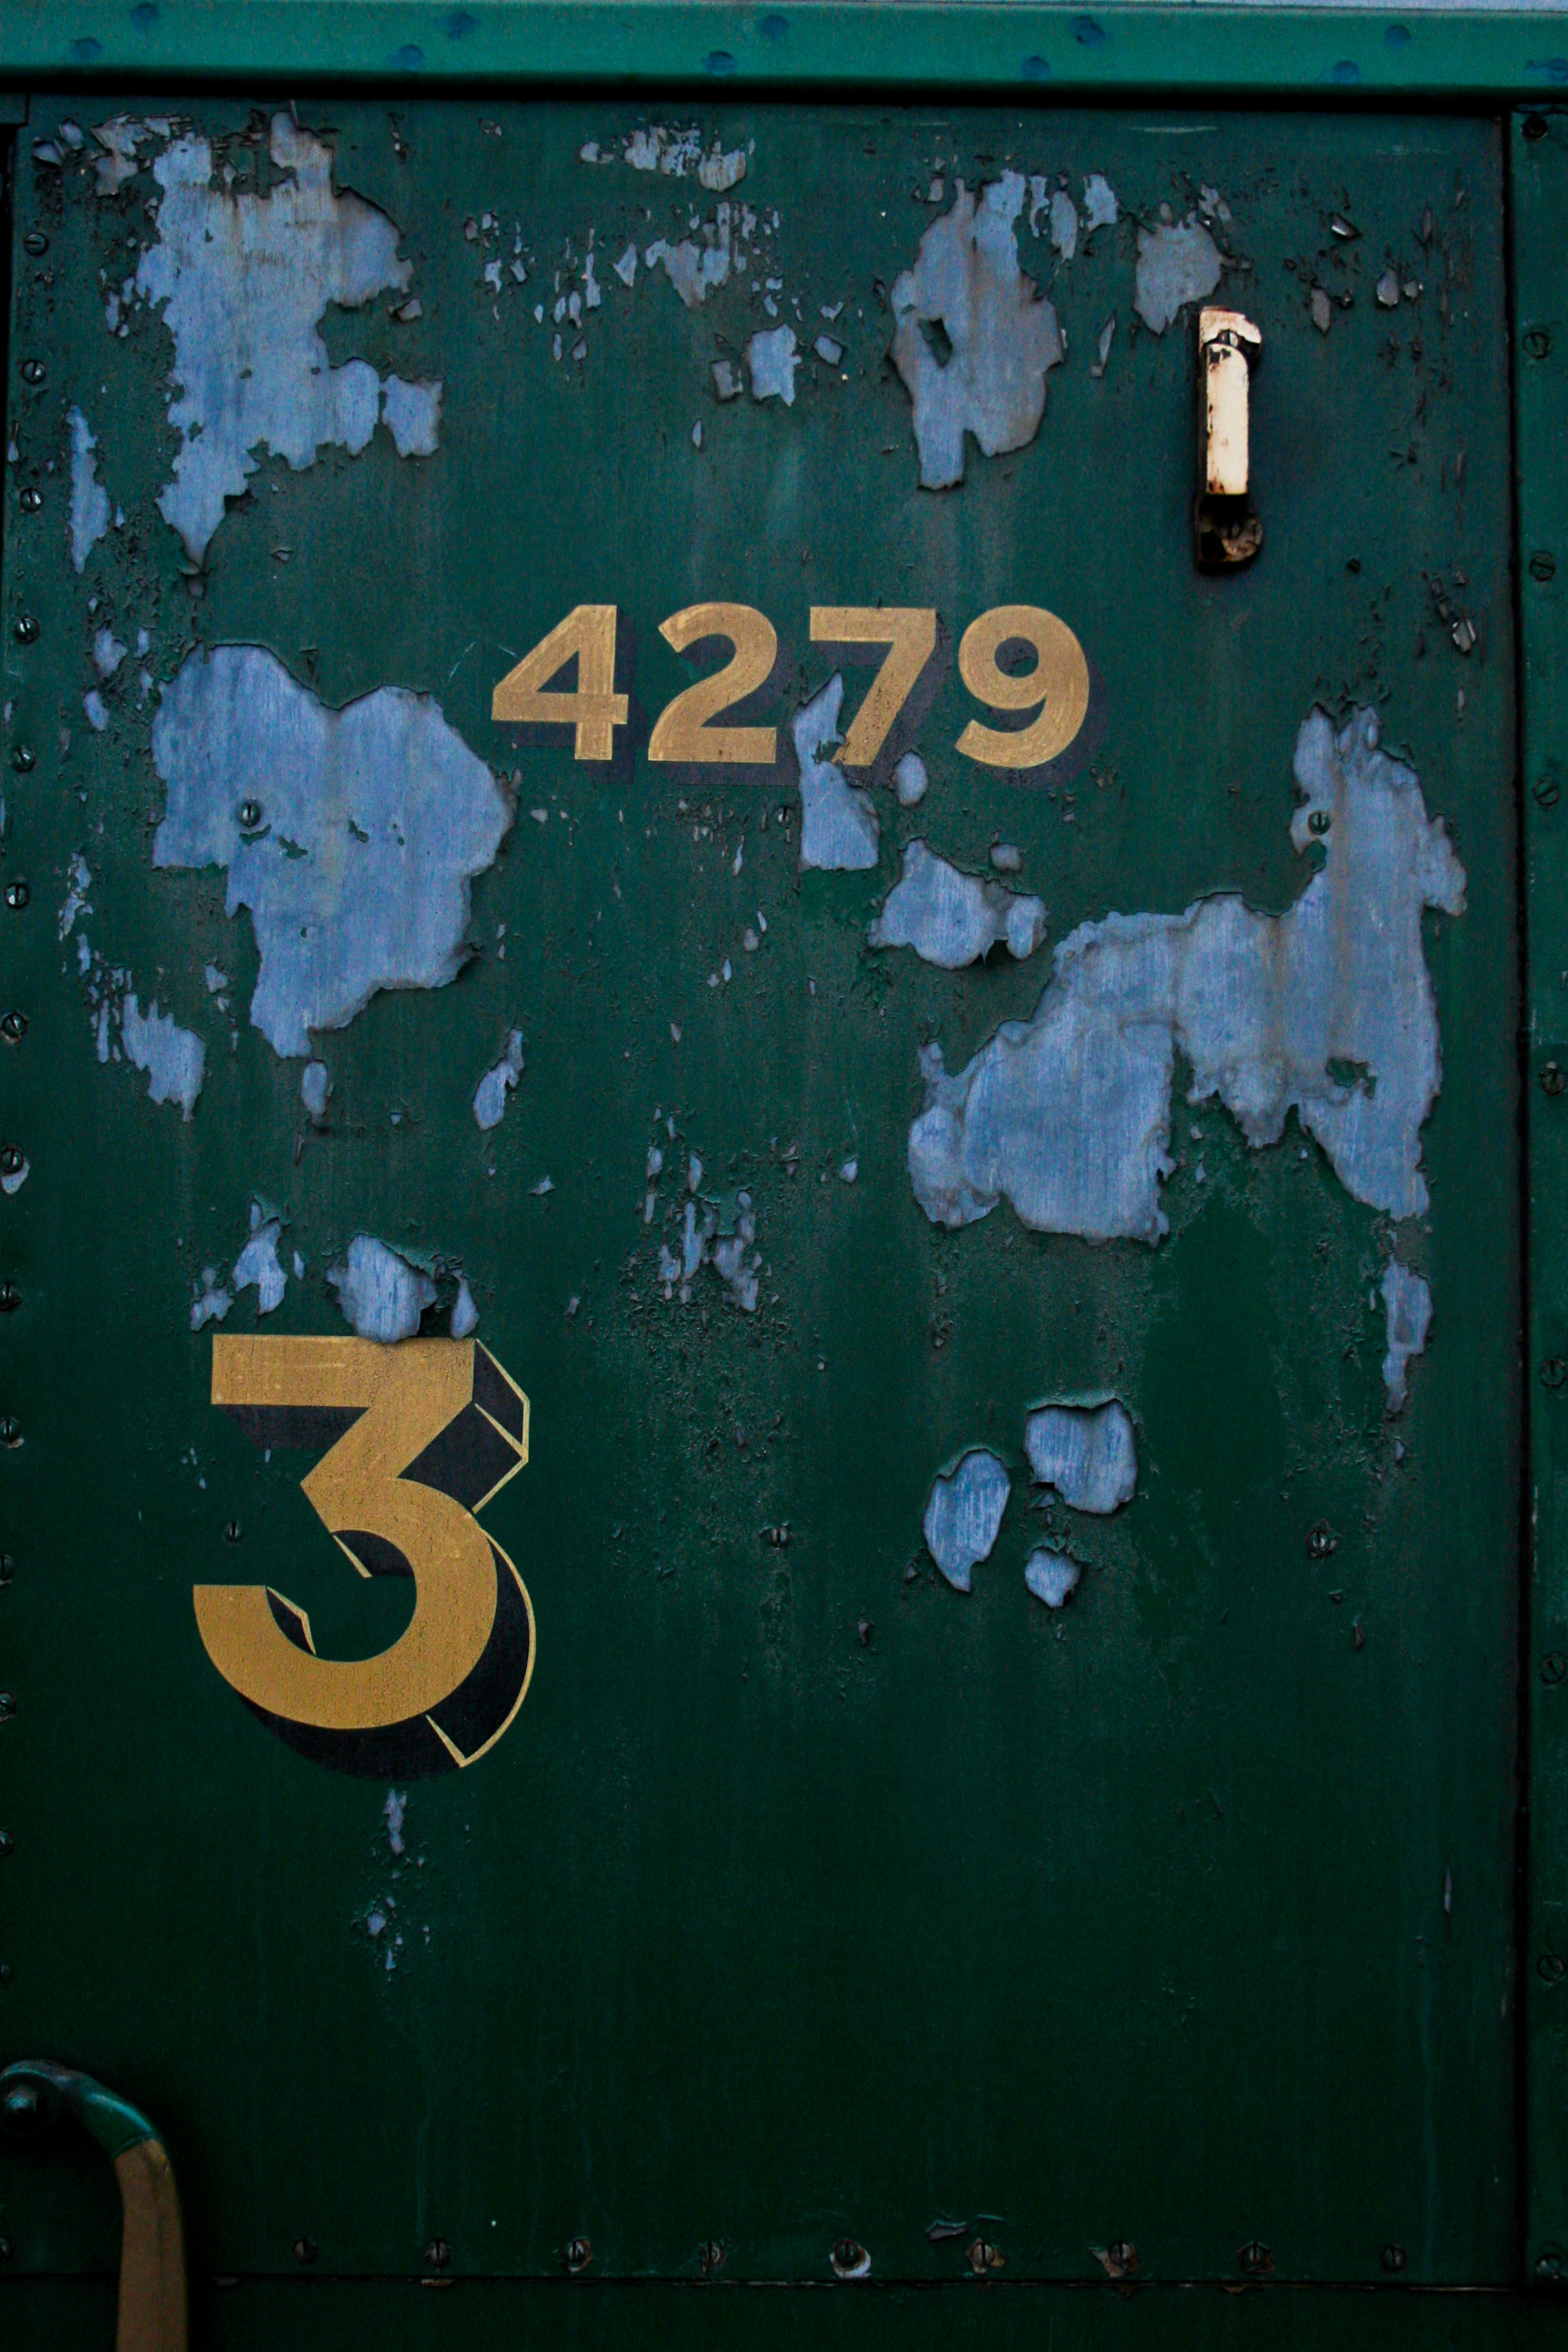
number, train, green, paint, door, art, illustration, poster, 3, peeling